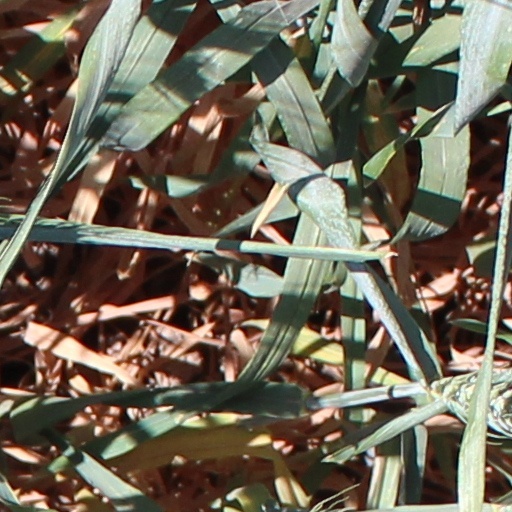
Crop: wheat